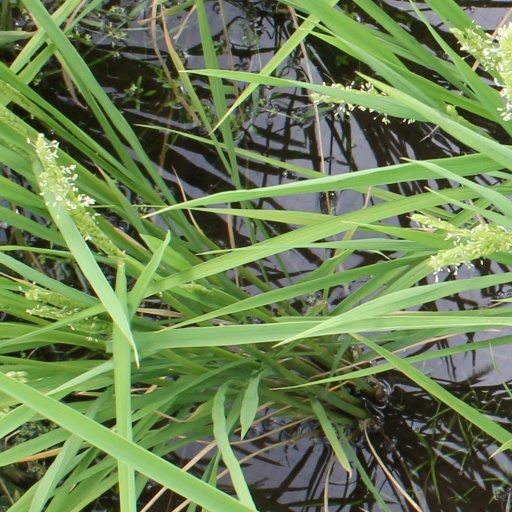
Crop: rice